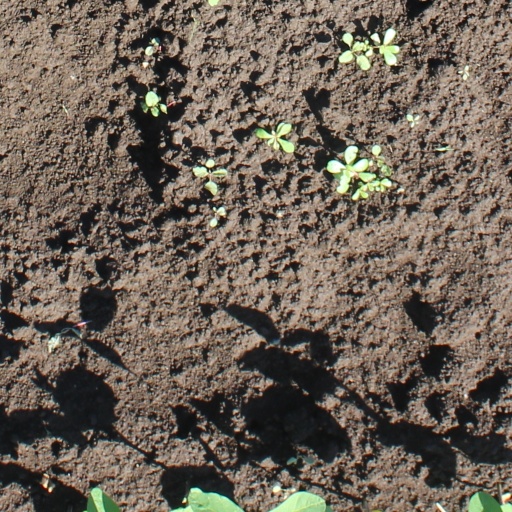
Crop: soybean